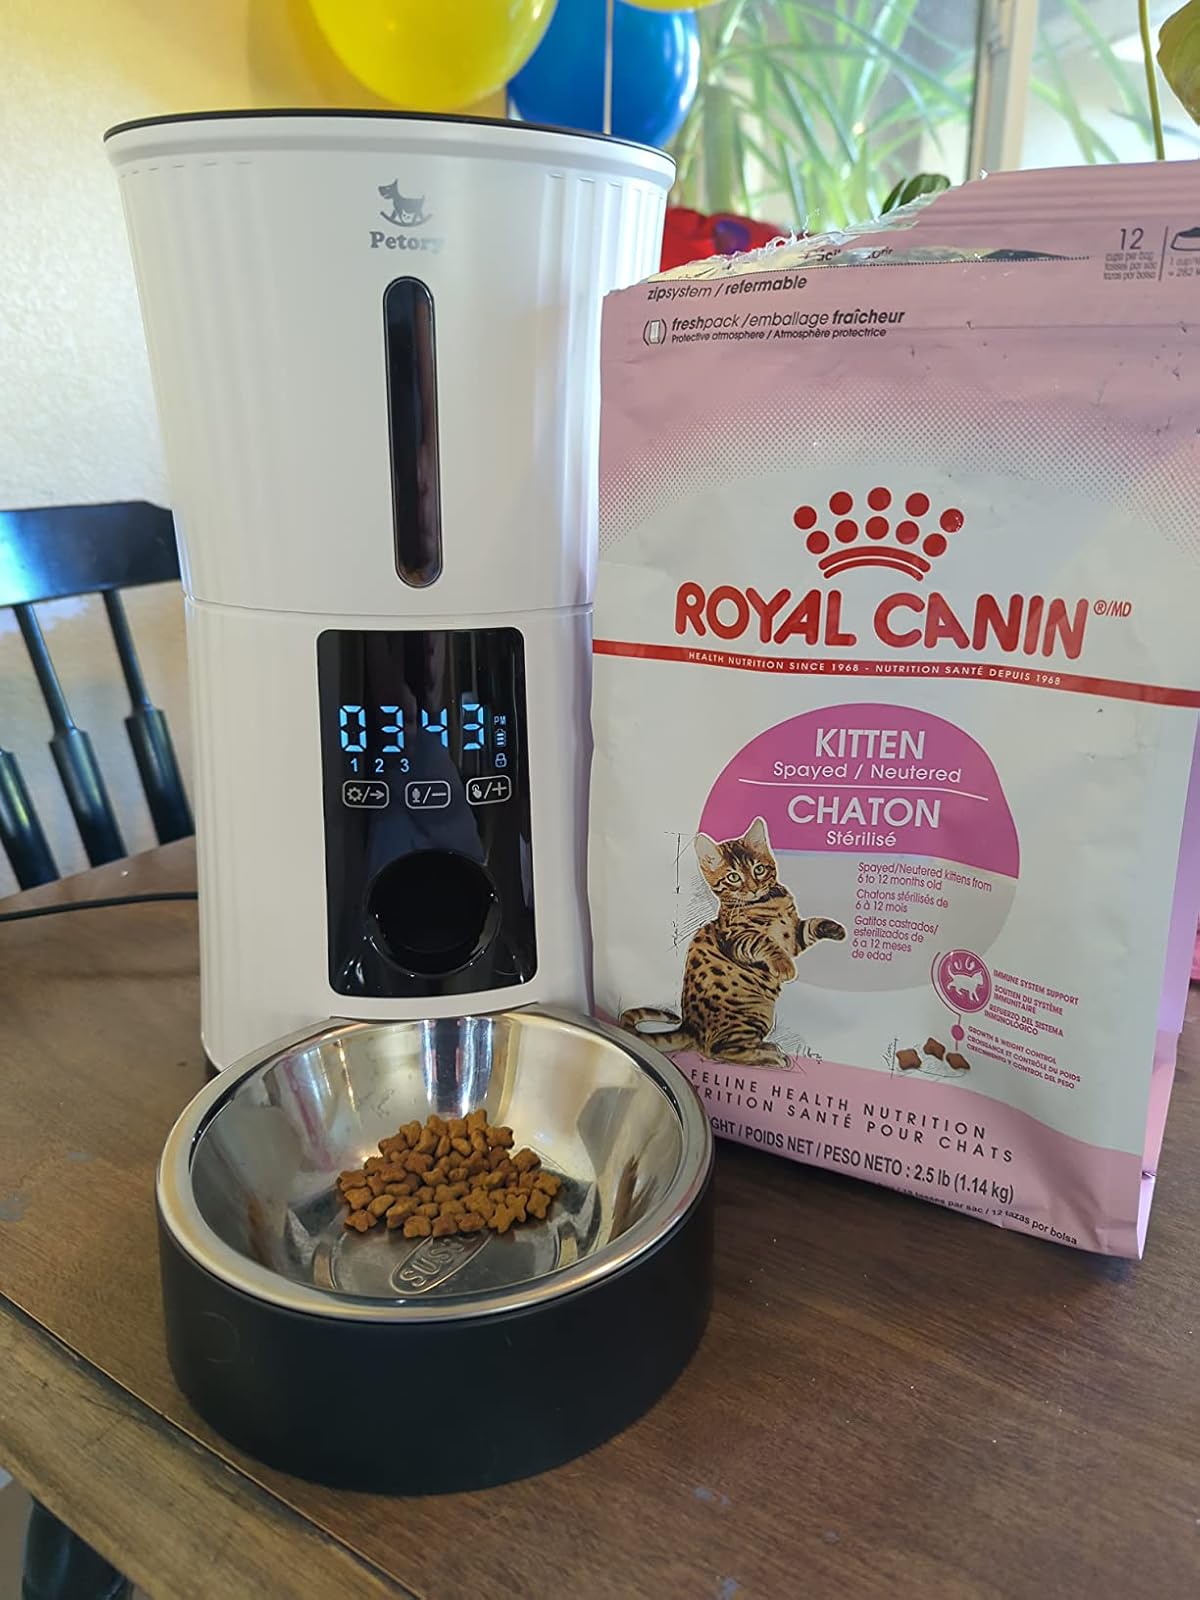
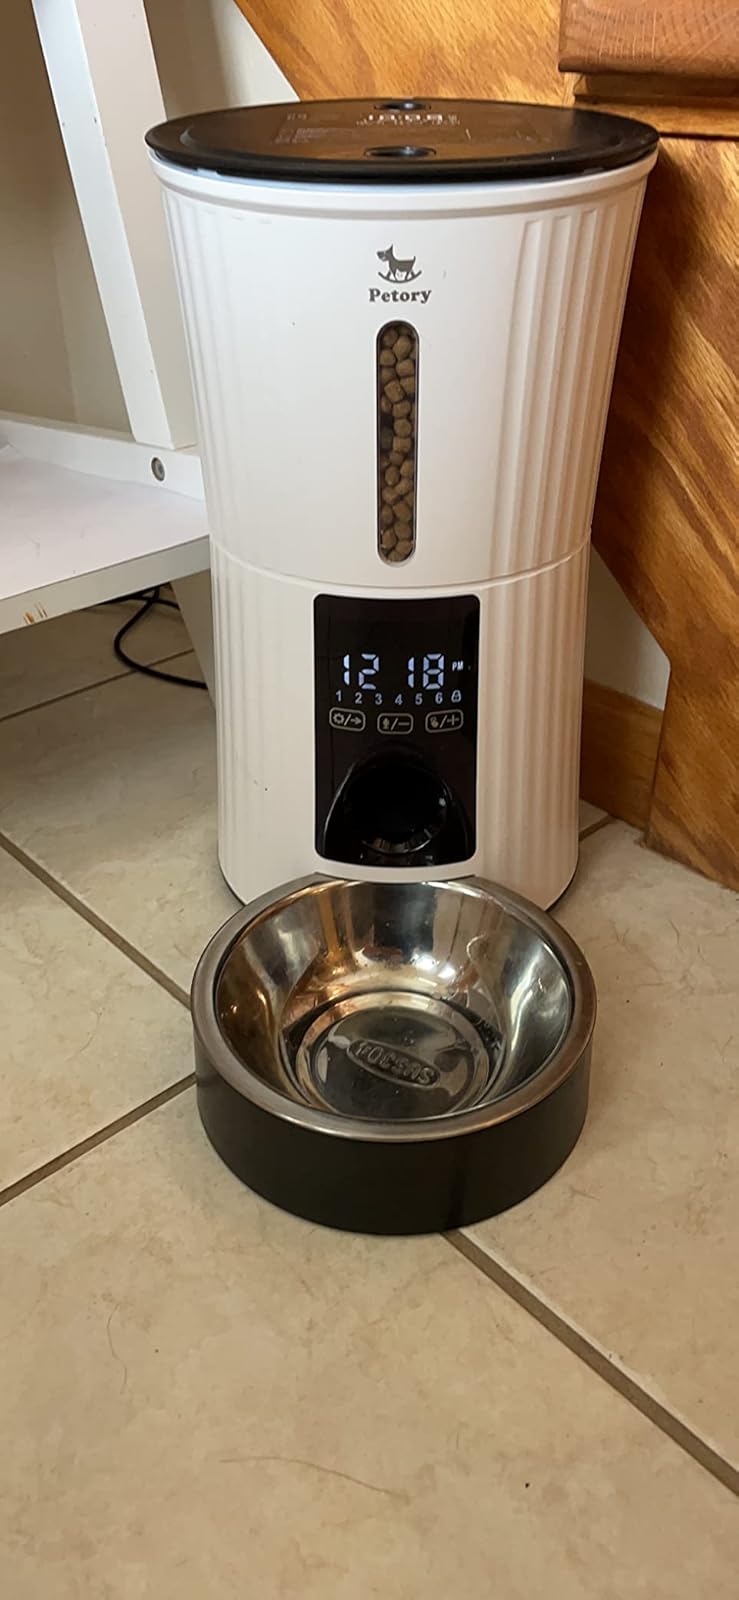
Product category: items_feeder
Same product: yes